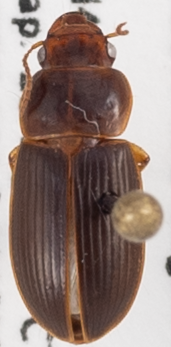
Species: Harpalus herbivagus
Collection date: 2020-08-26 04:00:00
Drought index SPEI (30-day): -1.852
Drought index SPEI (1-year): -1.45
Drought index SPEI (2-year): -1.01